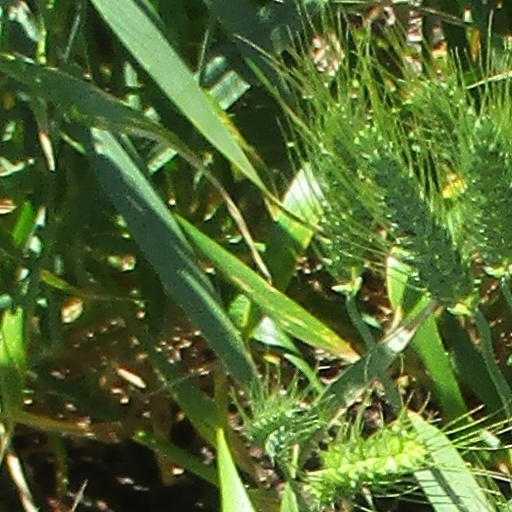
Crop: wheat